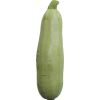
Label: Zucchini 1